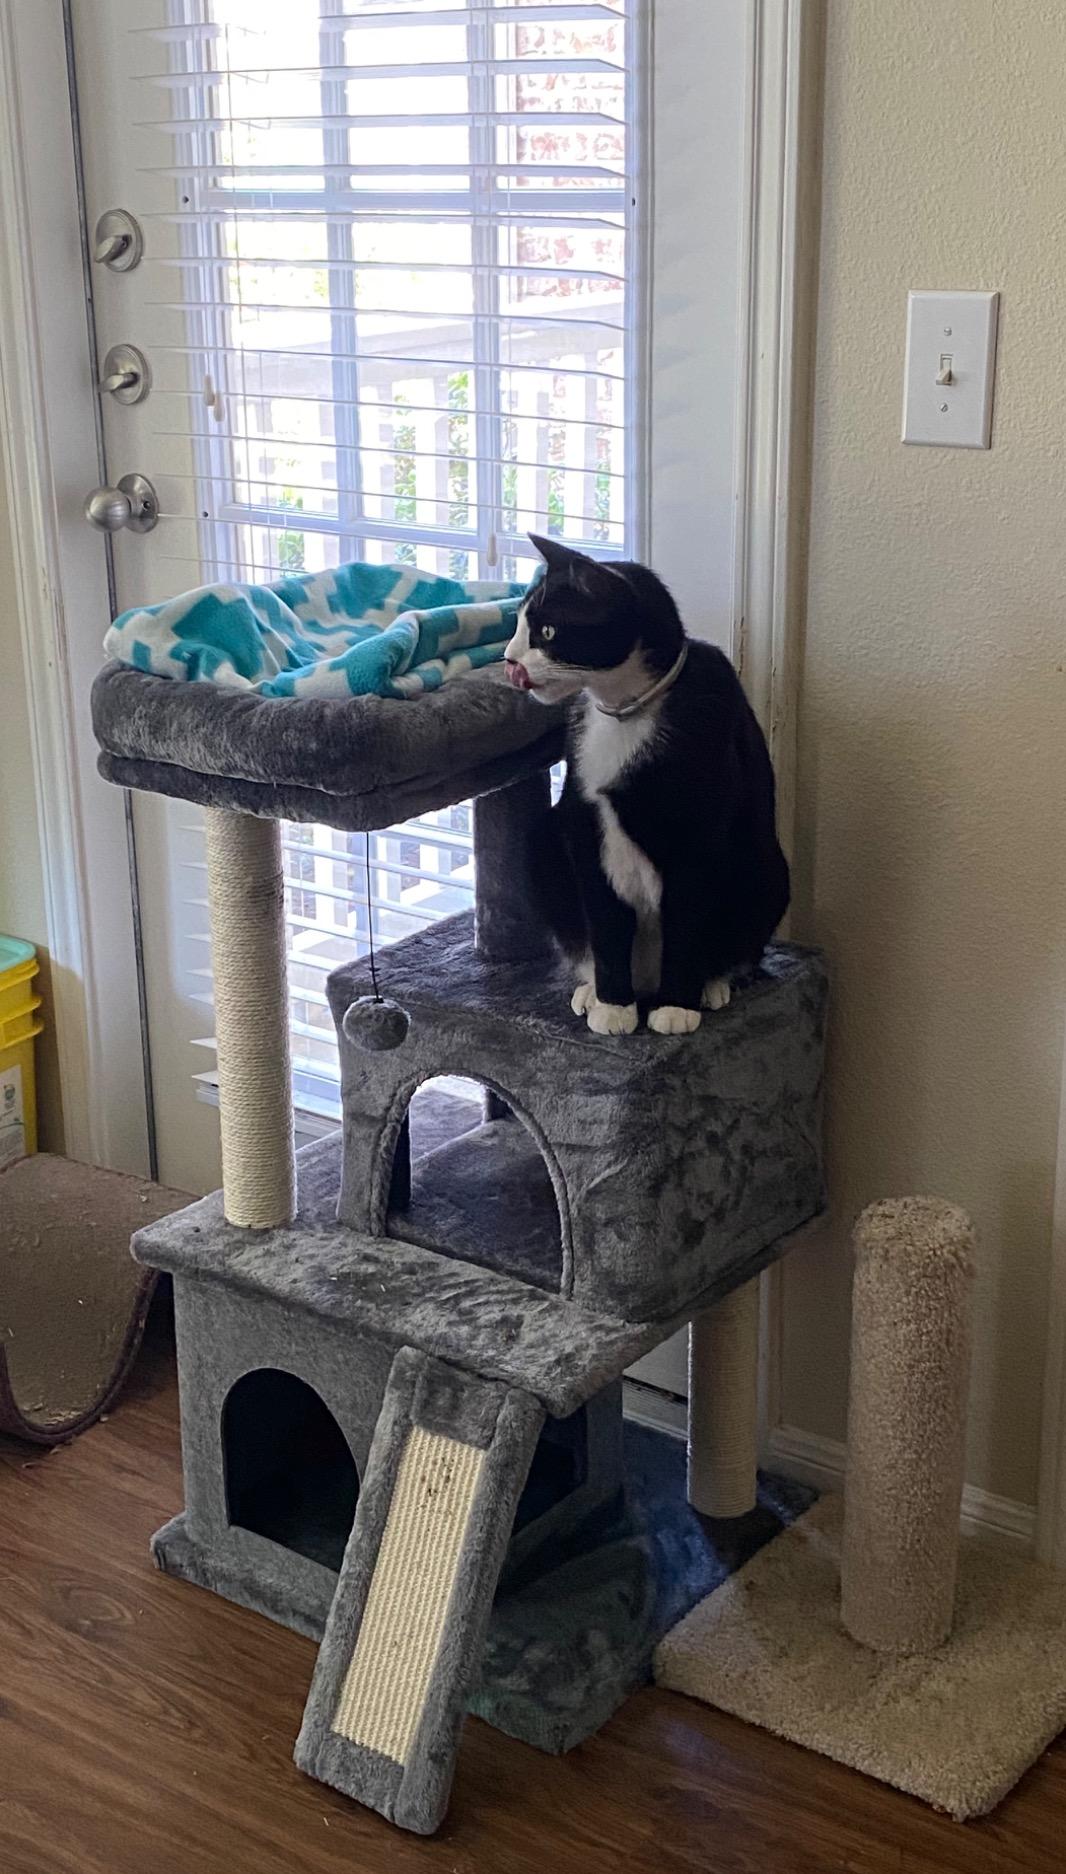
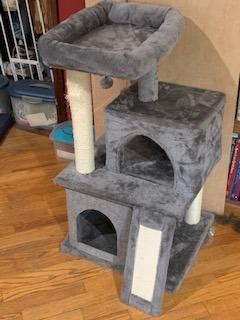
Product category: items_cat tree
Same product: yes